List of works by René Quillivic

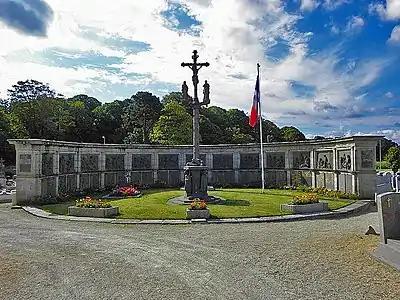
Saint-Pol-de-Léon war memorial

This was the first memorial to the dead of the 1914-1918 war erected in Finistère, Quillivic working with the architect Charles Chaussepied. It dates to 1919. The memorial was placed near an existing Calvary and a semi-circular wall to which were affixed the "Stations of the cross" by Yann Larhantec. They added their composition, a most imaginative one, depicting four women in Breton dress who support a slab on which lies a soldier. The four Breton women are placed at the corners of the slab They wear different headdresses and Quillivic endeavoured to embrace "all social groups and ages".